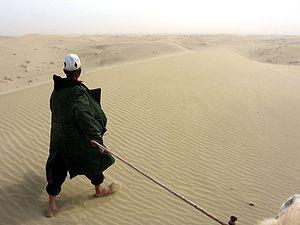
Le Protectorat général pour pacifier l'Ouest, ou Grand Protectorat général pour pacifier l'Ouest, ou Protectorat d'Anxi, est un protectorat établi par la dynastie Tang en 640 pour contrôler le bassin du Tarim. Son siège a d'abord été établi au Zhou de Xi, qui est maintenant connu sous le nom de Tourfan, avant d'être déplacé à Qiuci. C'est d'ailleurs dans cette ville que l'on localise ce siège pendant la plus grande partie de l'existence du protectorat. Les Quatre Garnisons d'Anxi, à savoir celles de Kucha, Khotan, Kashgar et Karashahr, sont créées entre 648 et 658, et font partie intégrante du Protectorat. En 659, durant le règne de l'empereur Tang Gaozong, la Sogdiane, Ferghana, Tachkent, Boukhara, Samarcande, Balkh, Herat, le Cachemire, le Pamir, la Bactriane et Kaboul font tous leur soumission à la Chine et au Protectorat. Après la révolte d'An Lushan, c'est Guo Xin qui devient Protecteur général et qui défend la région et les quatre garnisons, même après la rupture des communications avec Chang'an suite aux attaques de l'Empire du Tibet.